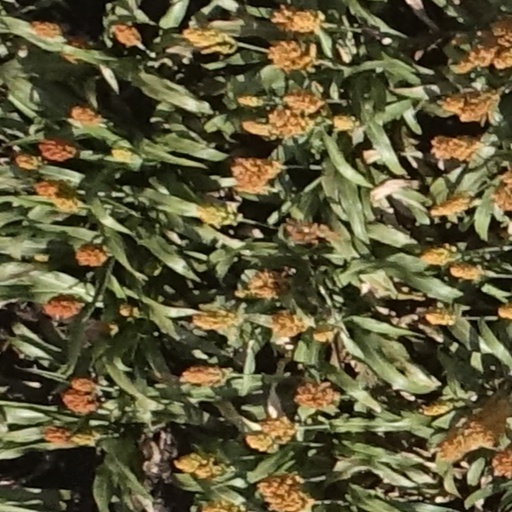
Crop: sorghum